Henry I, Count of Eu

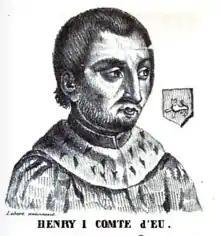

Henry I, Count of Eu and Lord of Hastings (c. 1075 – 12 July 1140) was the son of William II, Count of Eu and his wife Beatrice of Builly. His father died in 1096, having revolted against King William II of England.